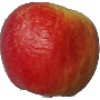
Label: red_yellow_apple